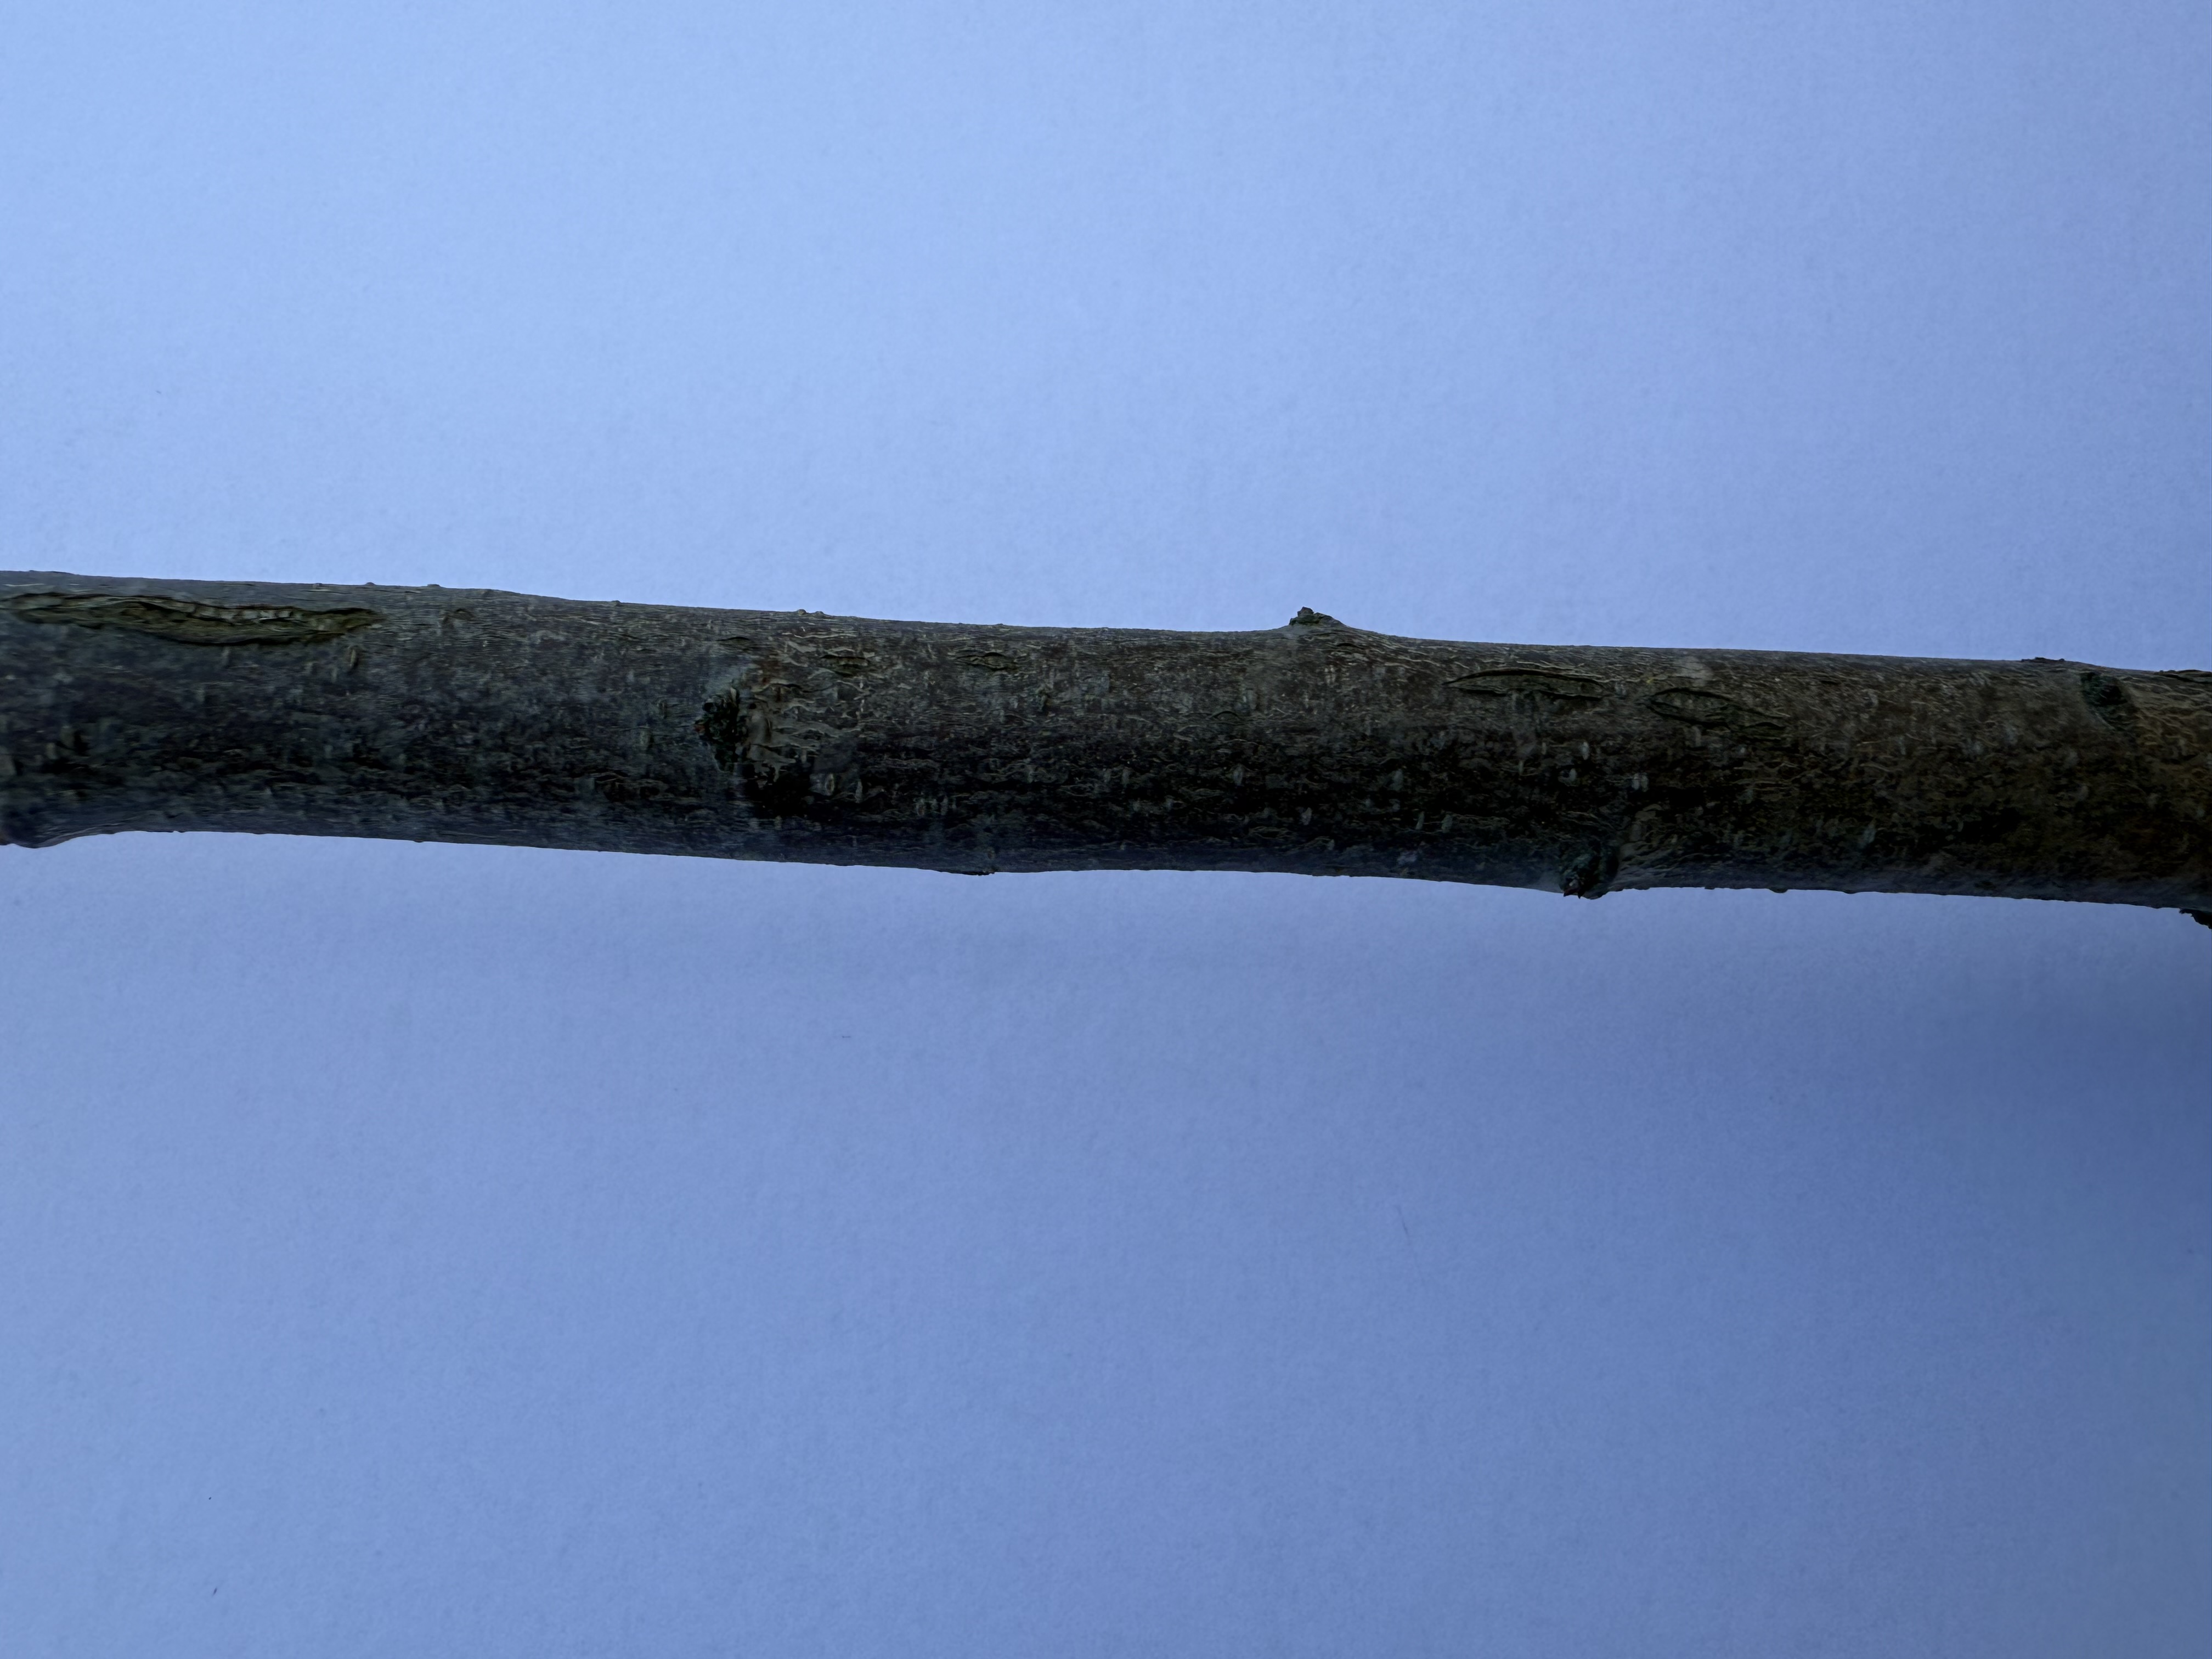
Variety: Fortune Plum